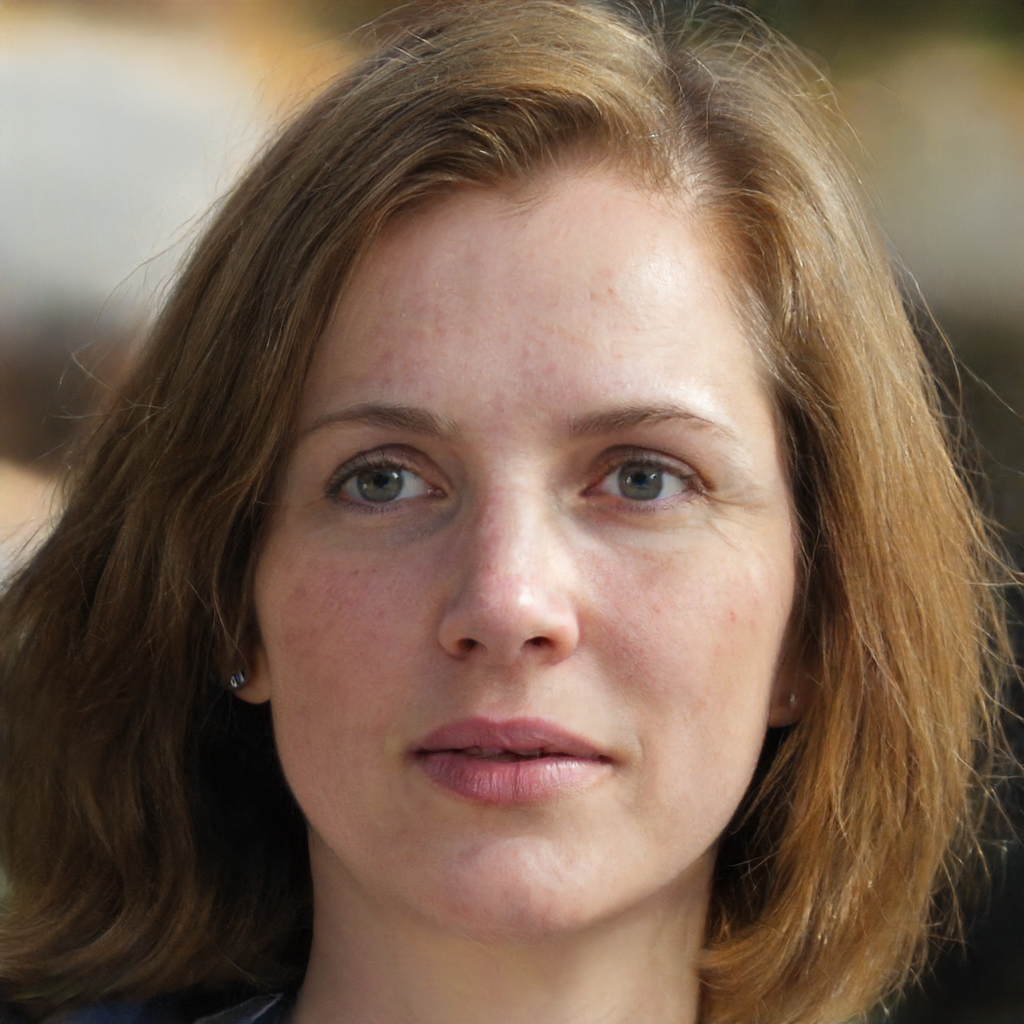
Gender: Female